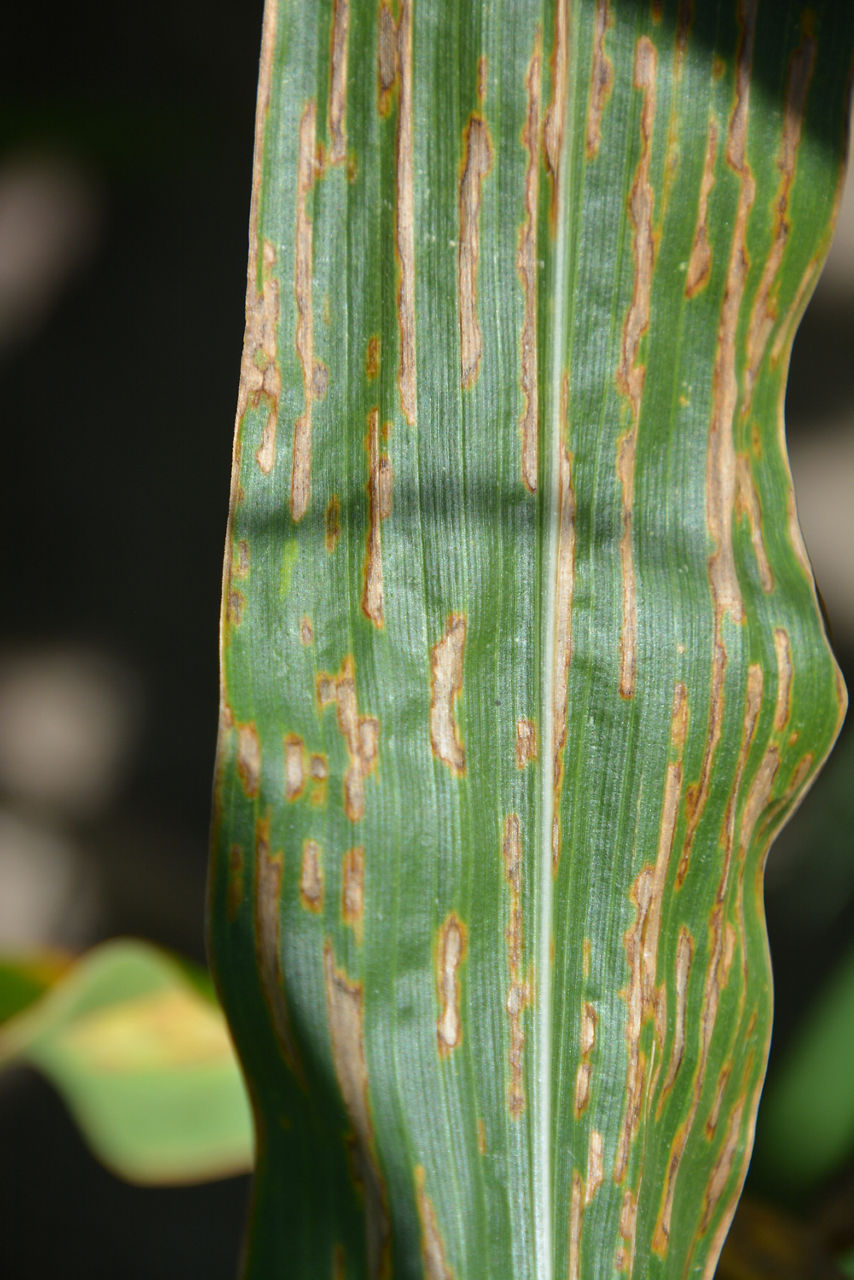
Plant: Corn
Disease: corn gray leaf spot